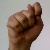
The image shows a hand gesture representing the letter 'T' in Indian Sign Language.